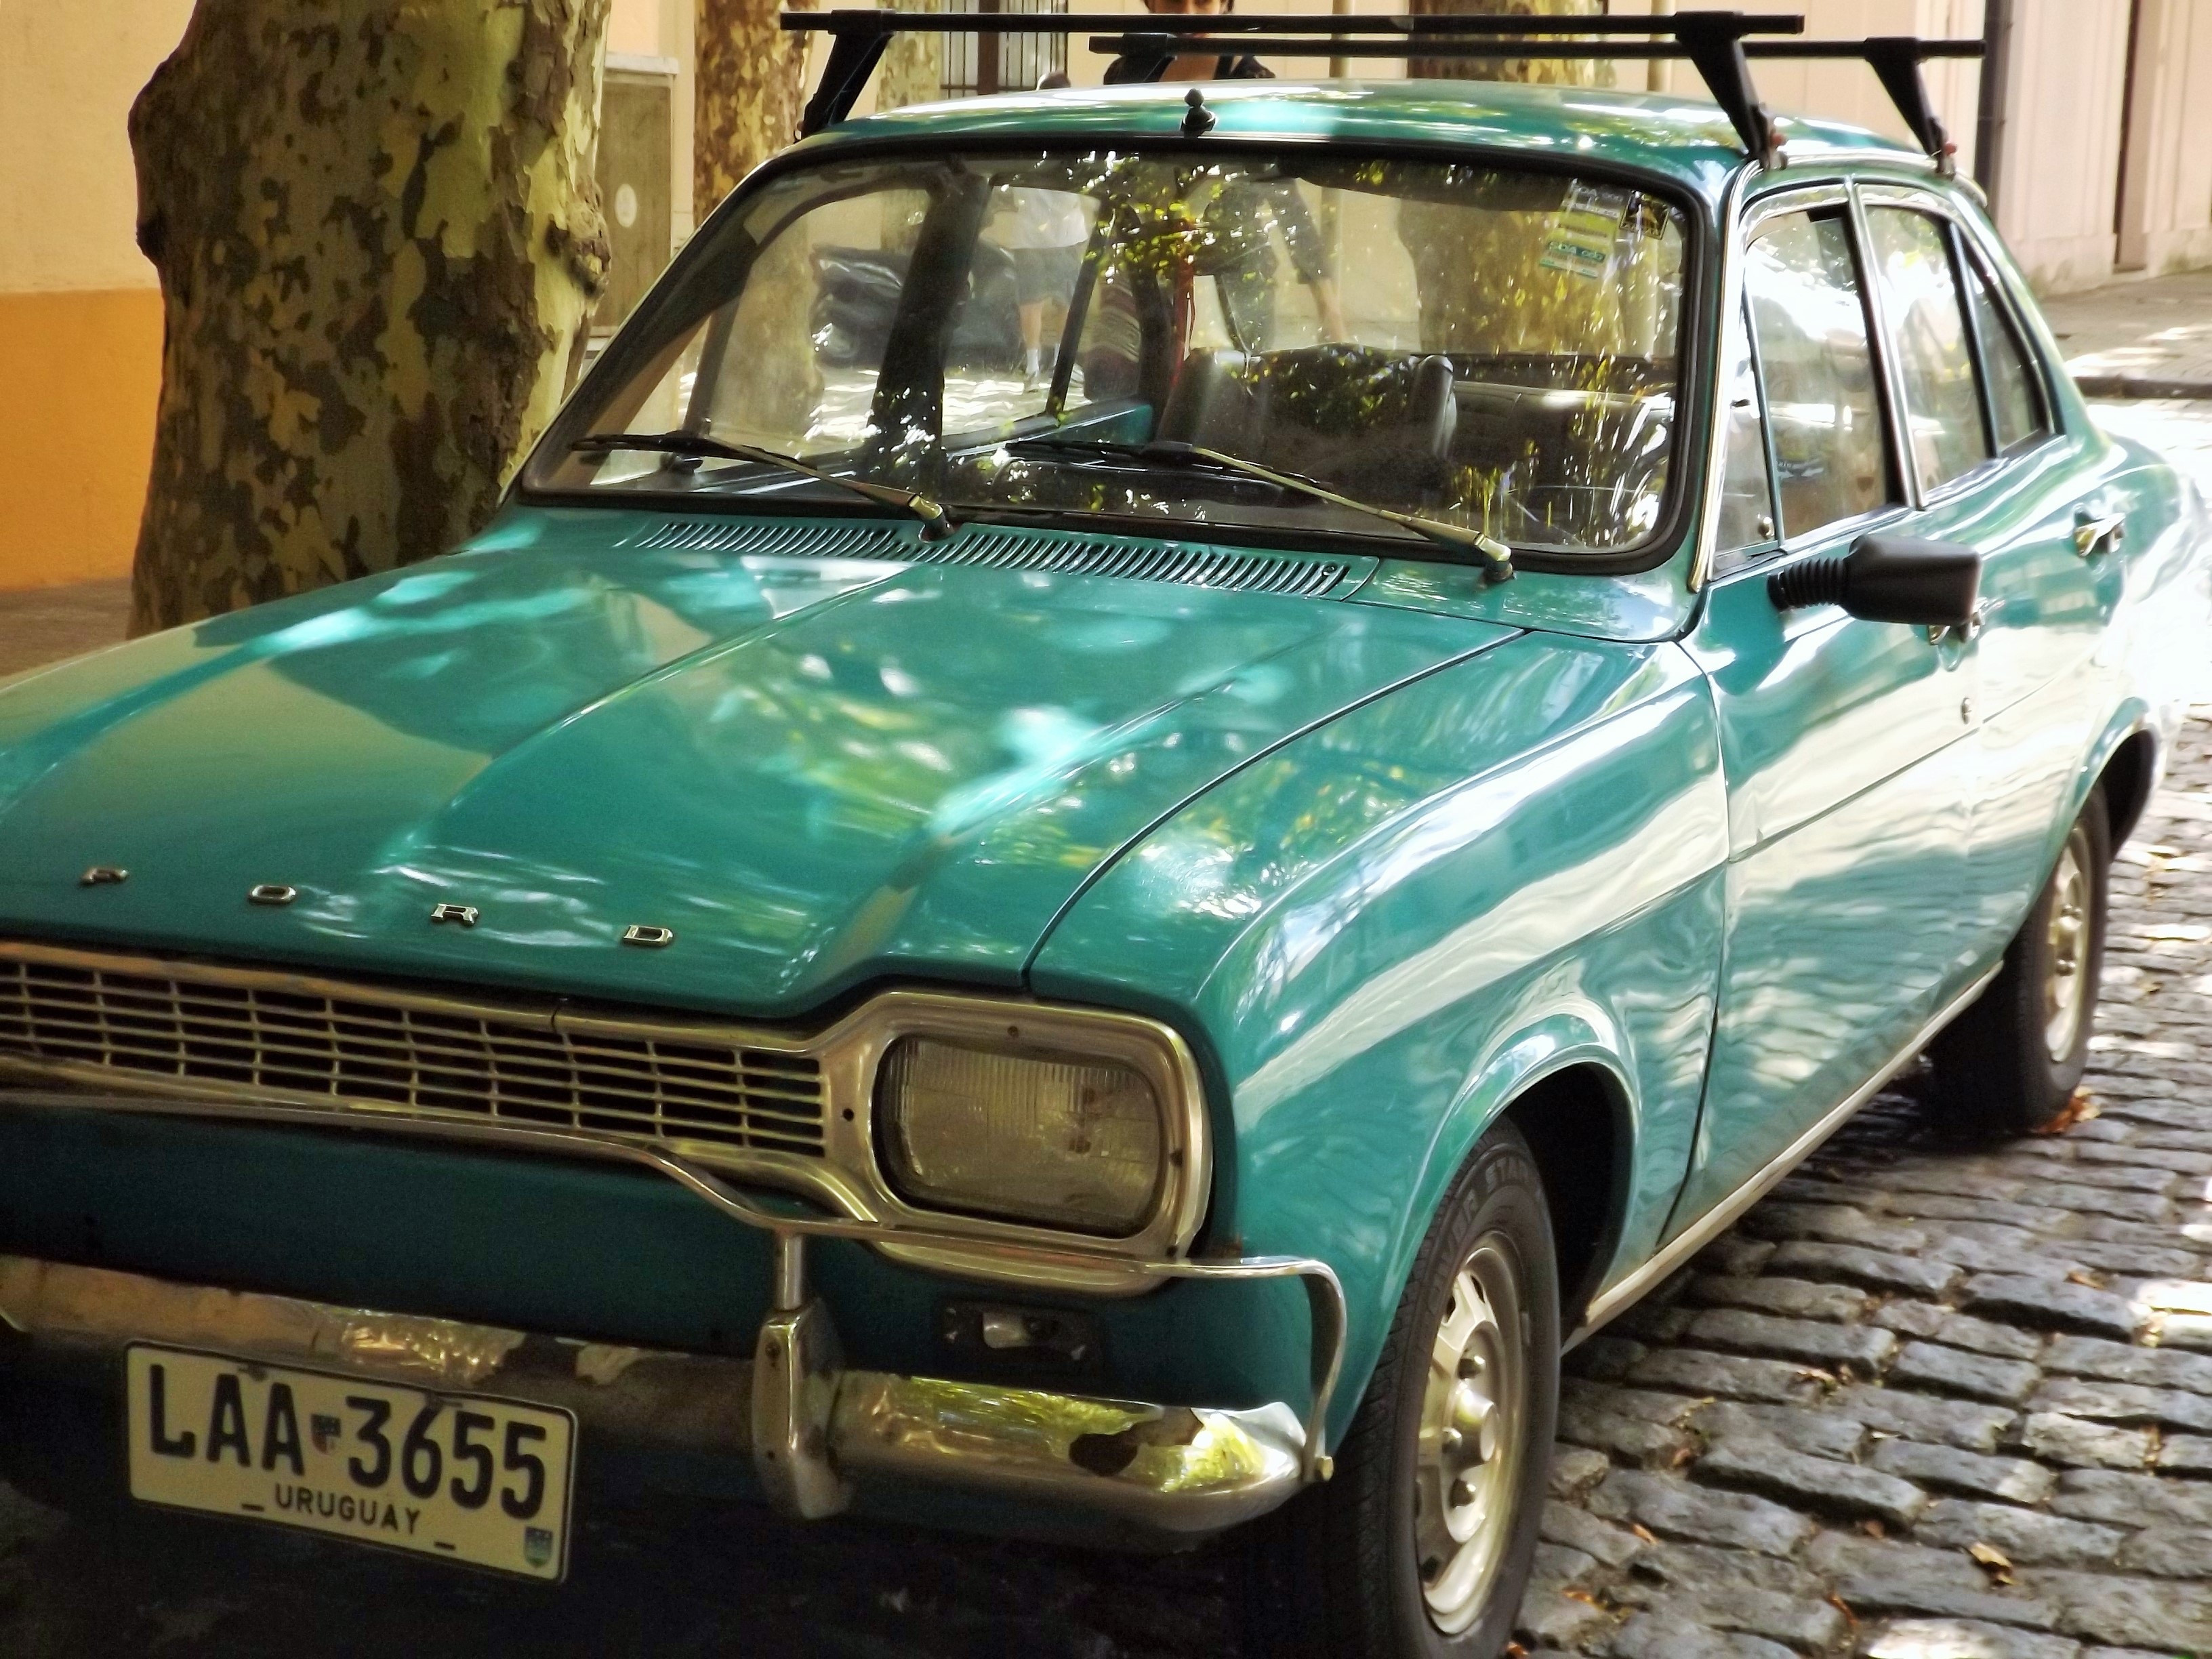
car, vintage, automobile, old, truck, vehicle, race car, ford, sedan, antique car, land vehicle, automobile make, compact car, family car, executive car, subcompact car